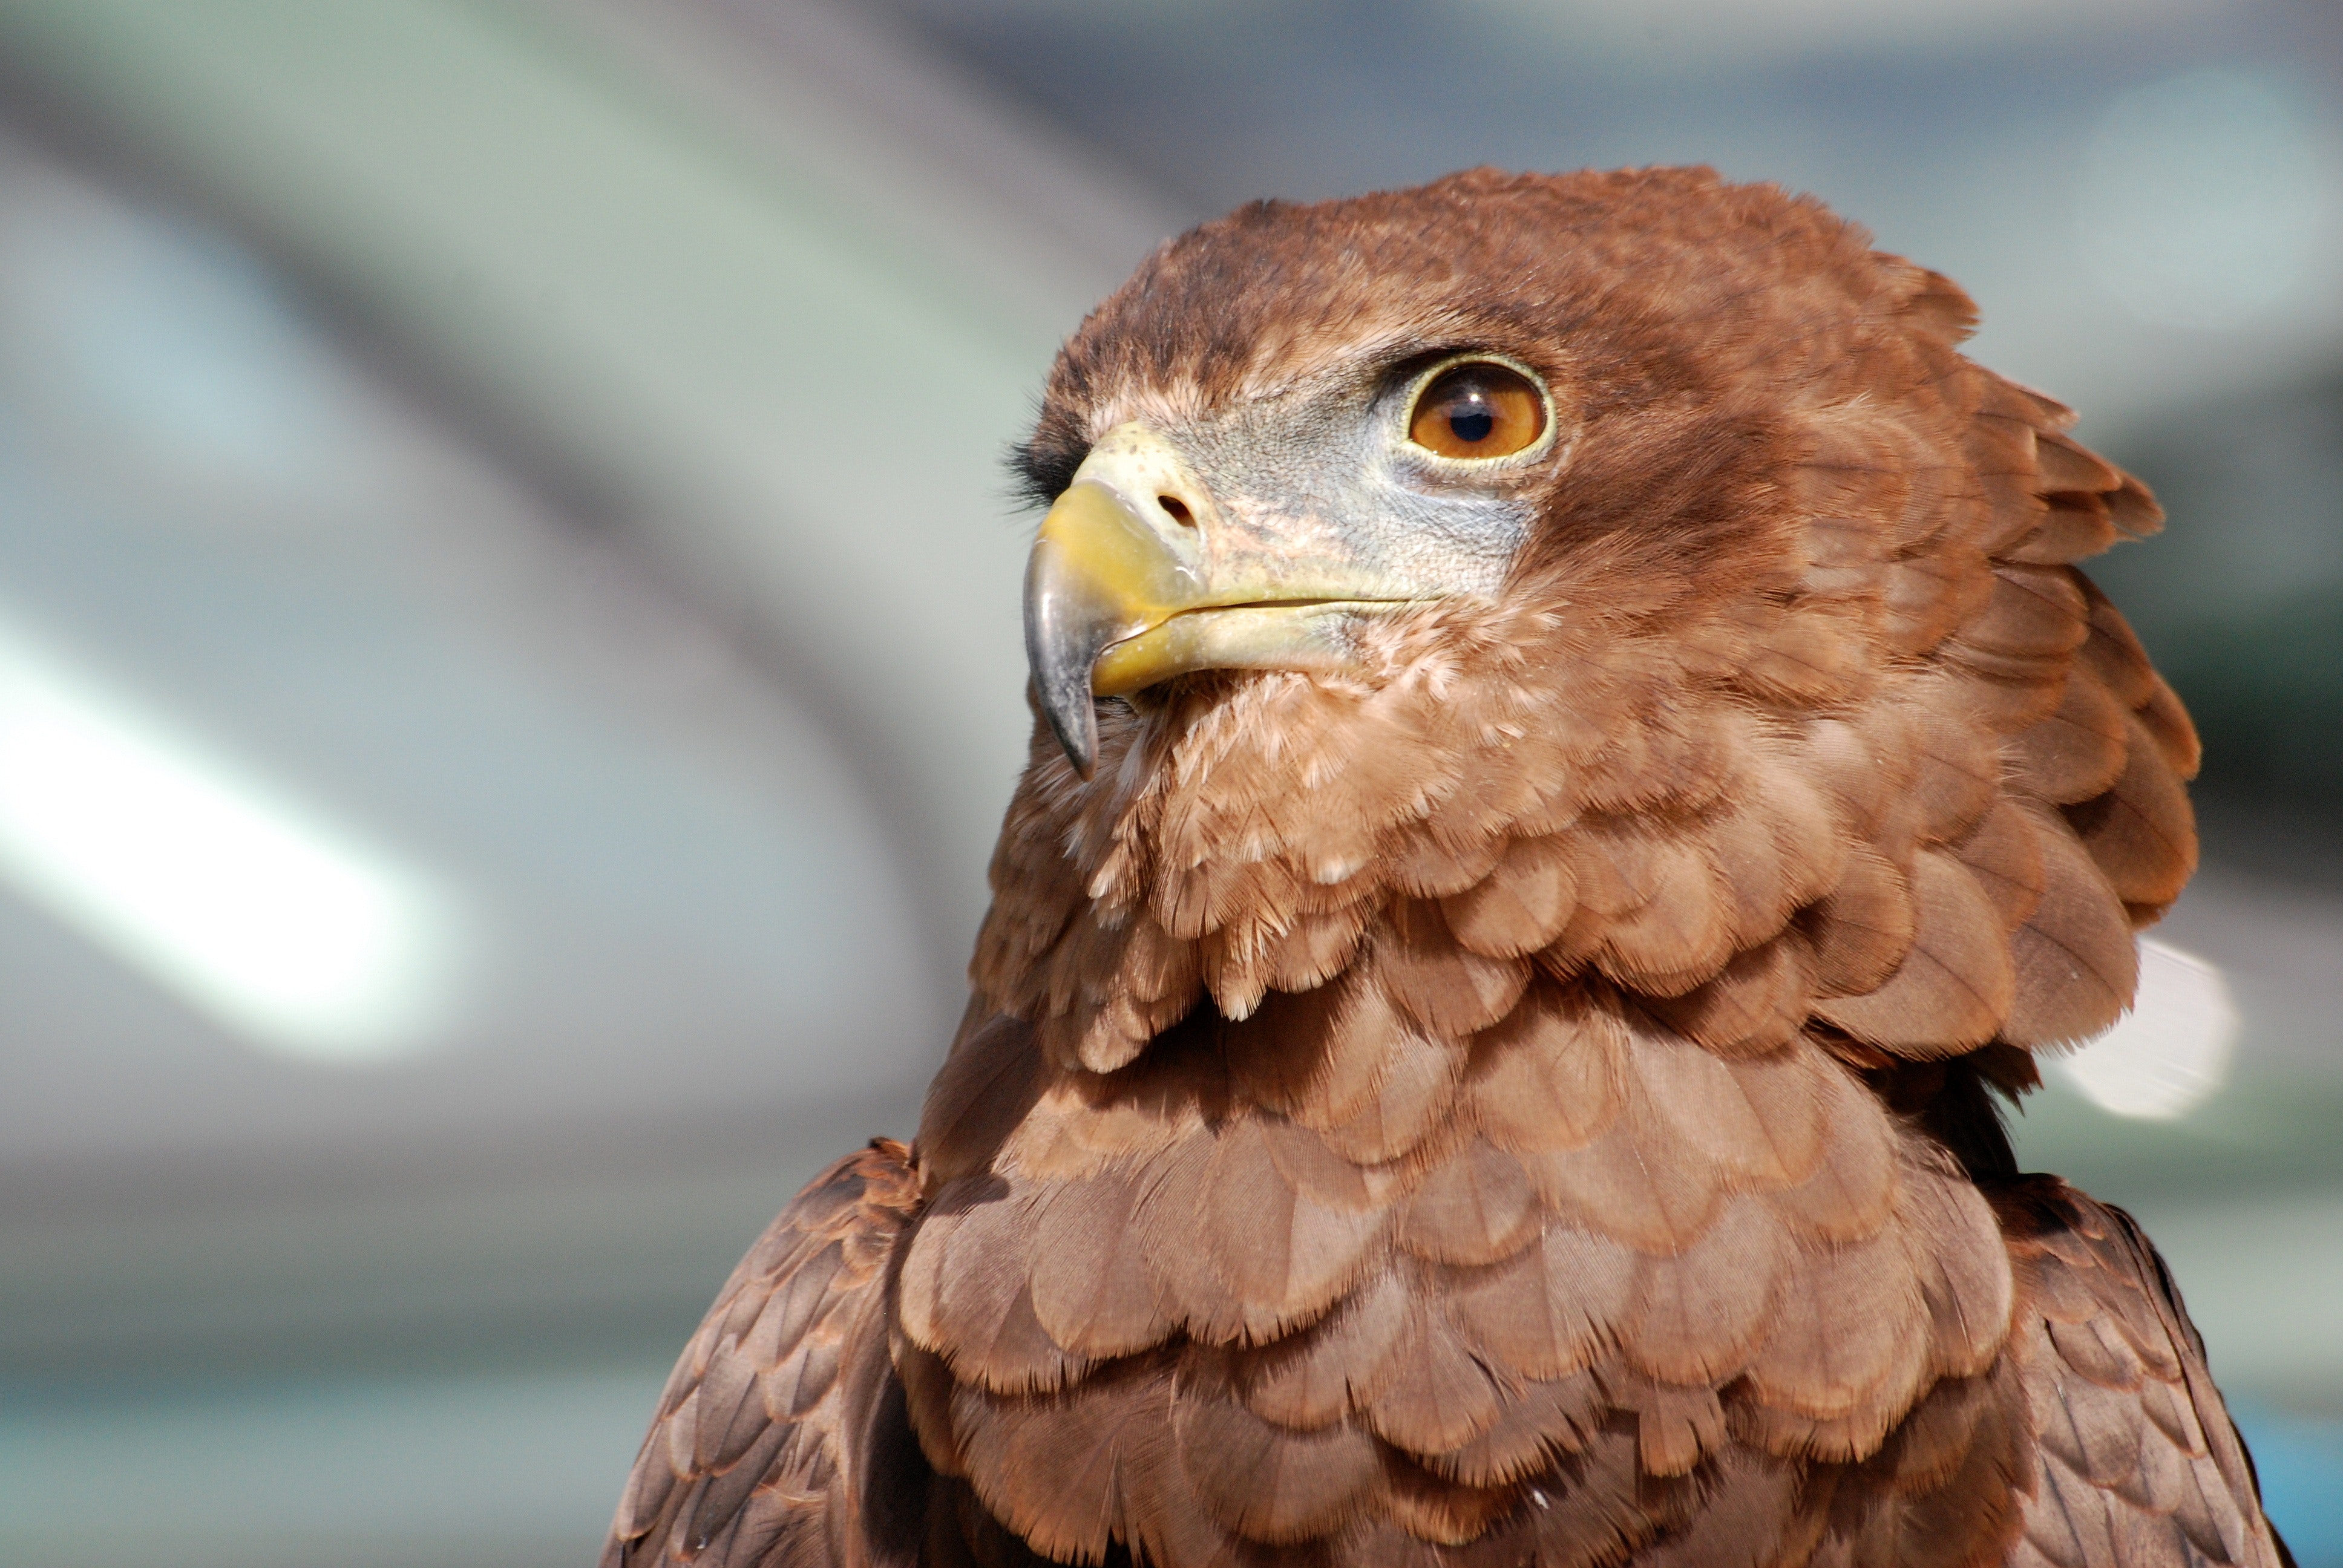
bird, vertebrate, beak, hawk, eagle, bird of prey, accipitridae, accipitriformes, falcon, golden eagle, close up, buzzard, falconiformes, kite, wildlife, bald eagle, sharp shinned hawk, wing